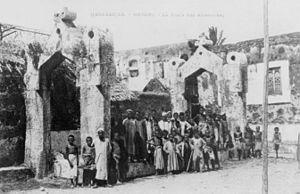
Madagascar
Moroni est la capitale de l'Union des Comores et chef-lieu de la préfecture de Moroni-Bambao, sur l'île de Grande Comore, elle a une population d'environ 111 329 habitants en 2016.